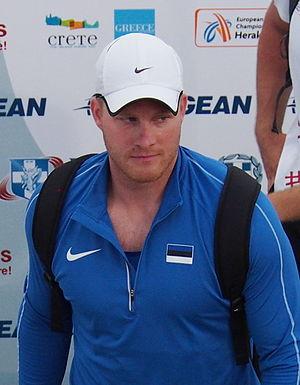
Tanel Laanmäe est un athlète estonien, spécialiste du lancer de javelot.